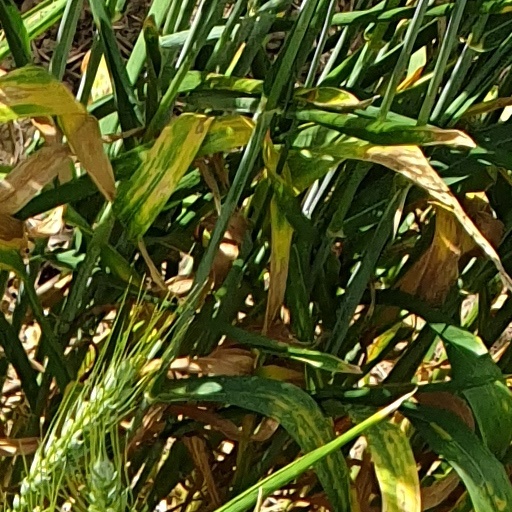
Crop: wheat